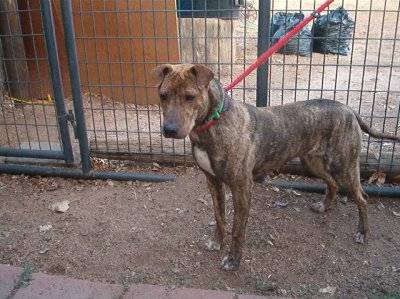
Label: dog